Marine expeditionary unit

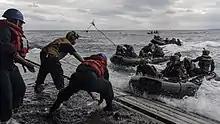
Marines with the 31st Marine Expeditionary Unit train from the amphibious transport dock ship in the Philippine Sea in 2022

MEUs maintain their subordinate elements in fifteen month cycles: nine months stateside (with six set aside for training), and a six-month deployment aboard ship. These cycles ensure that at least two of the seven MEUs are deployed forward at any given time.